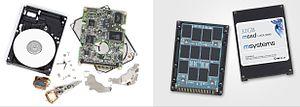
En électronique, le terme anglais Solid-state, peut être traduit en français par à l'état solide ou à l'état massif, ou encore statique. Il s'agit d'un circuit ou d'un dispositif construit entièrement de matériaux à l'état solide et dans lequel les électrons, ou d'autres porteurs de charge, sont confinés dans un milieu à l'état solide. Les composants sont conçus spécialement pour commuter et amplifier ce courant électrique.